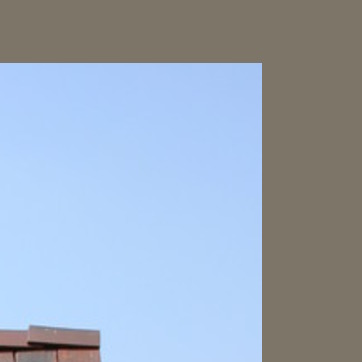
Material: sky